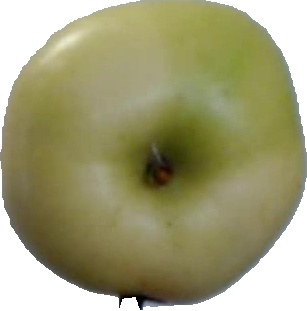
Label: apple_6